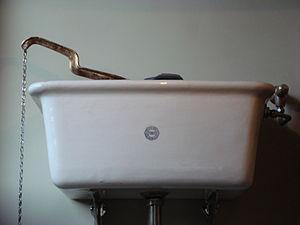
Une chasse d'eau est un dispositif de rinçage des toilettes. Son rôle est d'évacuer les excréments de la cuvette des sanitaires. Le fonctionnement d'un tel mécanisme repose sur la libération brutale d'une quantité d'eau préalablement stockée dans un réservoir grâce à la gravité. Ce flux d'eau crée un courant suffisant pour entraîner avec lui les matières fécales et le papier hygiénique.